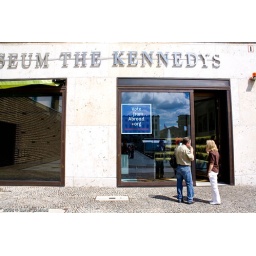
Vote from Abroad sign in the window of the Museum The Kennedys in Berlin.